Quilt

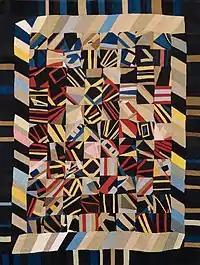
Lydia Beachy, Amish Crazy Quilt, 1910–1920, cotton, 80 7/8 in. by 62 1/4 in. (Smithsonian American Art Museum)

Appliqué is a sewing technique where an upper layer of fabric is sewn onto a ground fabric. The upper, applied fabric shape can be of any shape or contour. There are several different appliqué techniques and styles. In needle-turn appliqué, the raw edges of the appliquéd fabric are tucked beneath the design to minimize raveling or damage, and small hand stitches are made to secure down the design. The stitches are made with a hem stitch, so that the thread securing the fabric is minimally visible from the front of the work. There are other methods to secure the raw edge of the appliquéd fabric, and some people use basting stitches, fabric-safe glue, freezer paper, paper forms, or starching techniques to prepare the fabric that will be applied, prior to sewing it on. Supporting paper or other materials are typically removed after the sewing is complete. The ground fabric is often cut away from behind, after the sewing is complete, to minimize the bulk of the fabric in that region. A special form of appliqué is Broderie perse, which involves the appliqué of specific motifs that have been selected from a printed fabric. For example, a series of flower designs might be cut out of one fabric with a vine design, rearranged, and sewn down on a new fabric to create the image of a rose bush.